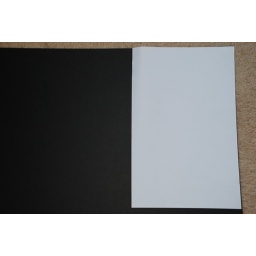
Picture taken on floor of bedroom by window.